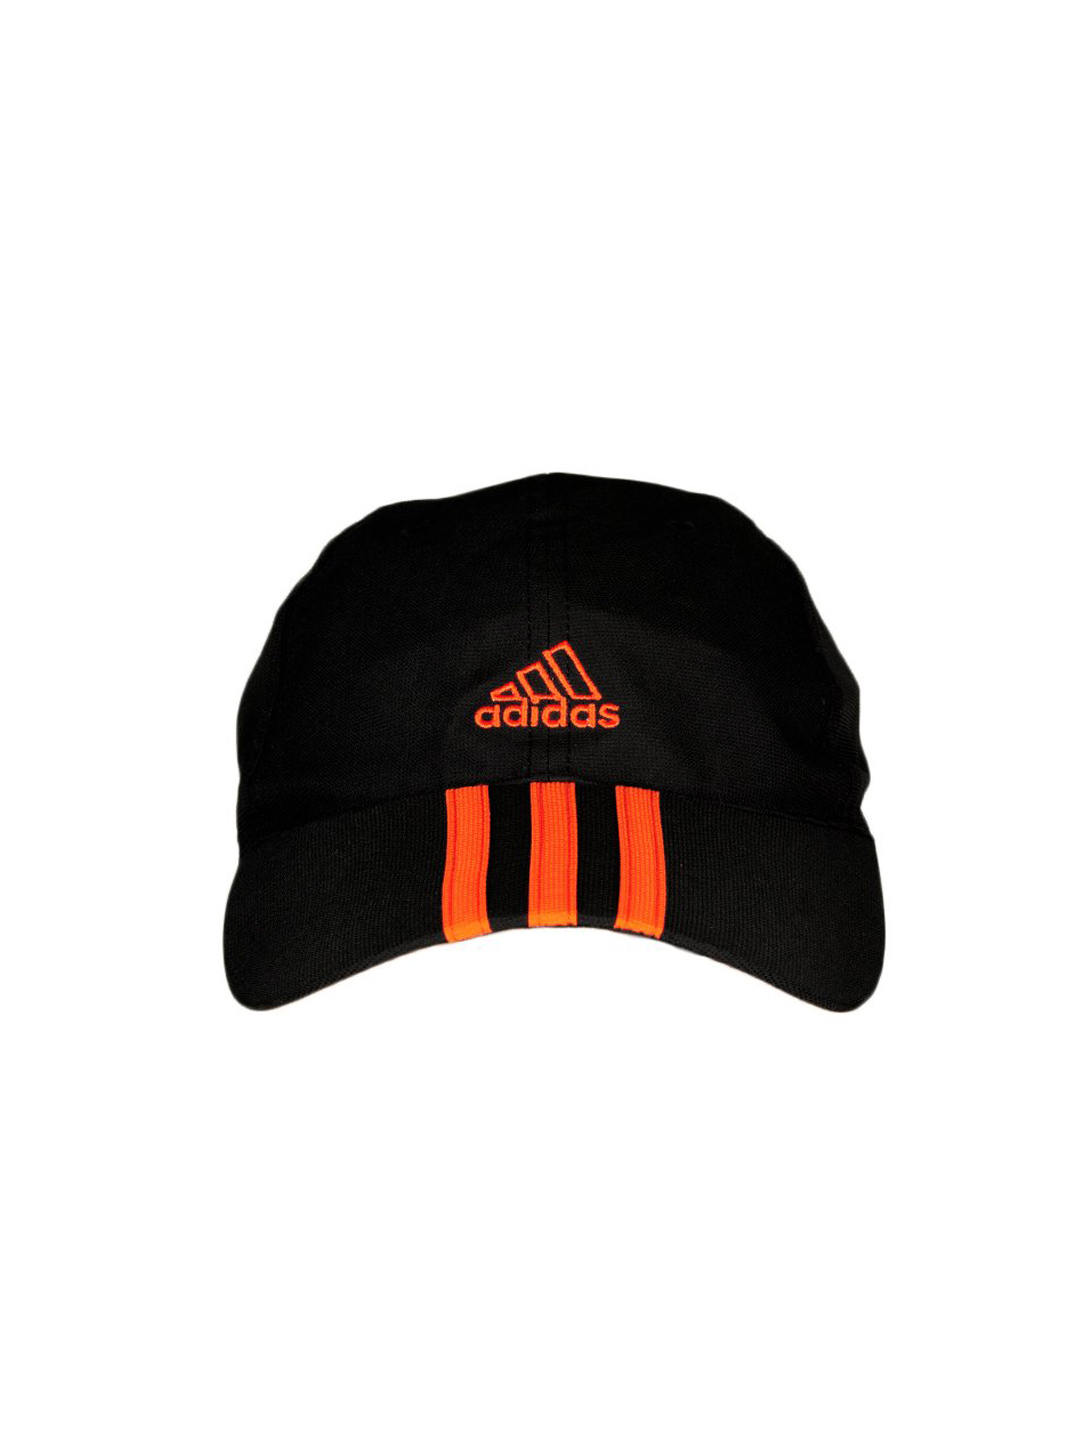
ADIDAS Unisex Black Cap
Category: Accessories / Headwear / Caps
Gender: Unisex
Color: Black
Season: Summer 2012
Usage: Casual